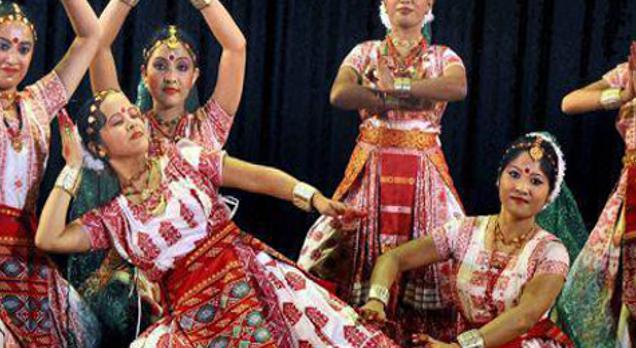
Dance form: sattriya